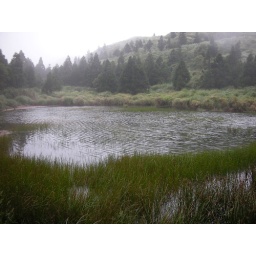
One famous Taiwan water plant grows only in the &amp;quot;Dream Lake&amp;quot;.